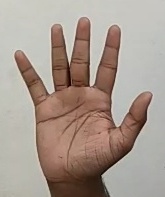
ASL sign: 5